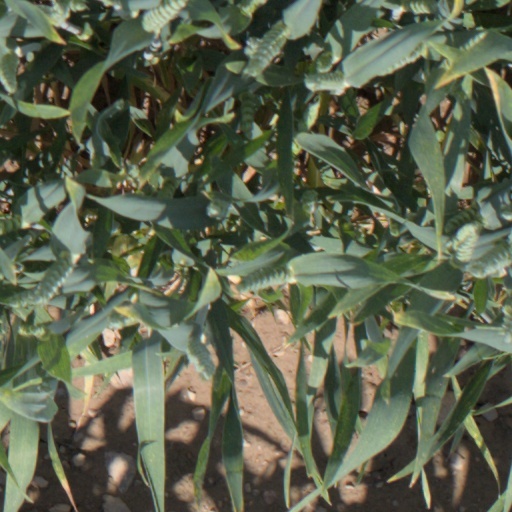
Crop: wheat